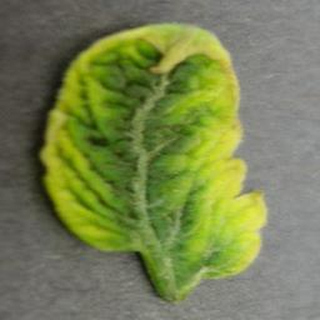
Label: tomato_yellow_leaf_curl_virus